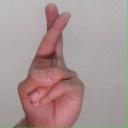
अक्षर: र